Berowra

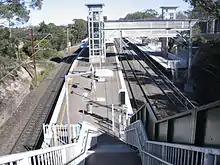
Berowra railway station

Berowra is located off the Pacific Highway. The Pacific Motorway runs to the east, between Berowra and the Ku-ring-gai Chase National Park. In January 1960 a heavy vehicle checking station opened. In December 1968 the Pacific Motorway opened from Berowra to the Hawkesbury River. As it was a toll road, toll booths were installed at Berowra adjacent to the heavy vehicle checking station. This closed when the Pacific Motorway was extended south to Wahroonga in March 1989.